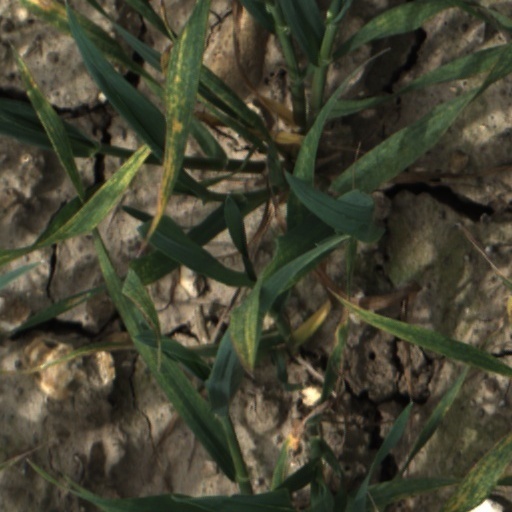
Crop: wheat